Staphylococcus aureus

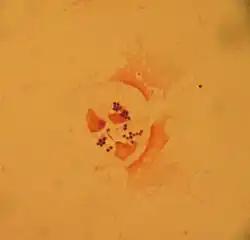
Typical gram-positive cocci, in clusters, from a sputum sample, Gram stain

Depending upon the type of infection present, an appropriate specimen is obtained accordingly and sent to the laboratory for definitive identification by using biochemical or enzyme-based tests. A Gram stain is first performed to guide the way, which should show typical Gram-positive bacteria, cocci, in clusters. Second, the isolate is cultured on mannitol salt agar, which is a selective medium with 7.5% NaCl that allows "S. aureus" to grow, producing yellow-colored colonies as a result of mannitol fermentation and subsequent drop in the medium's pH.